Dana Zzyym

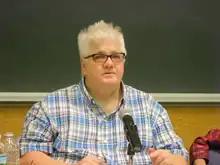
Zzyym in 2016

Dana Alix Zzyym (born 1958) is an intersex activist and veteran of the U.S. Navy. After the culmination of a six-year legal battle, they became the first U.S. citizen to receive an official U.S. passport with an "X" sex/gender marker.